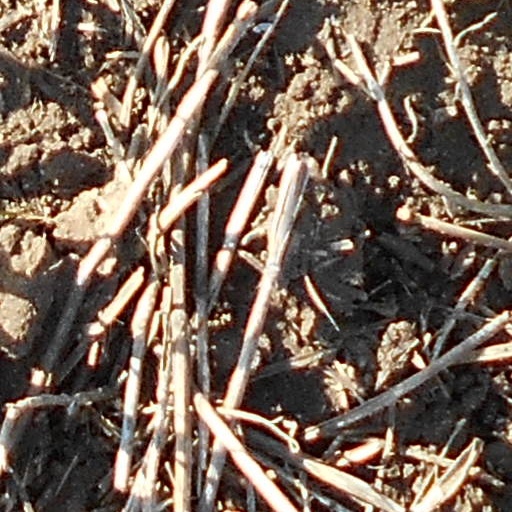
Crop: wheat